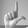
ASL letter: L